Pyongyang TV Tower

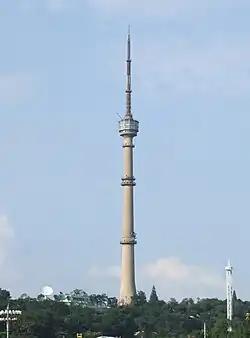
Pyongyang TV Tower

Pyongyang TV Tower is a free-standing concrete TV tower with an observation deck and a panorama restaurant at a height of in Pyongyang, North Korea. The tower stands in Kaeson Park in Moranbong-guyok, north of Kim Il-sung Stadium. The tower broadcasts signals for Korean Central Television.